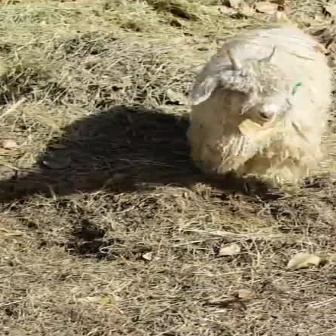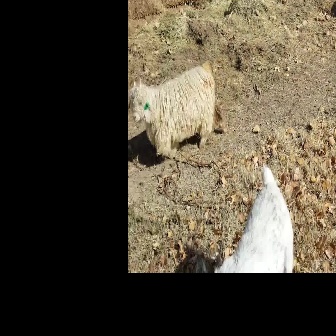
  Please identify the target specified by the bounding box [170,25,333,187] in the first image and locate it in the second image. Return the coordinates in [x_min,y_min,x_max,y_max] format.
Answer: [127,60,225,158]